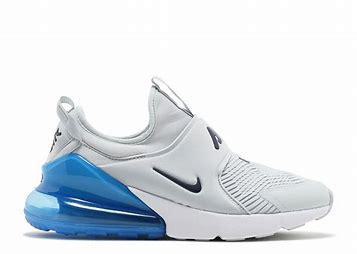
Brand: Nike
Model: Air Max 270 Extreme